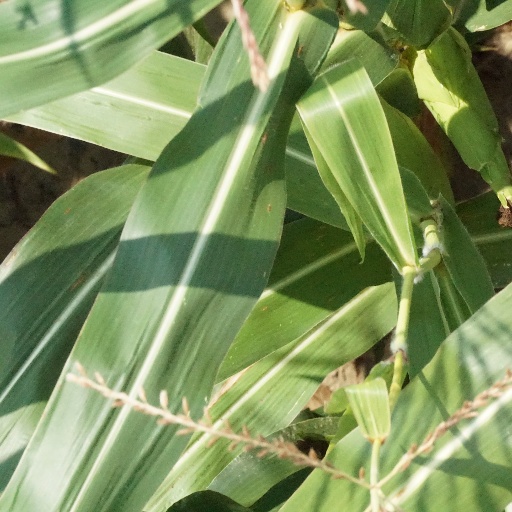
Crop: maize; corn